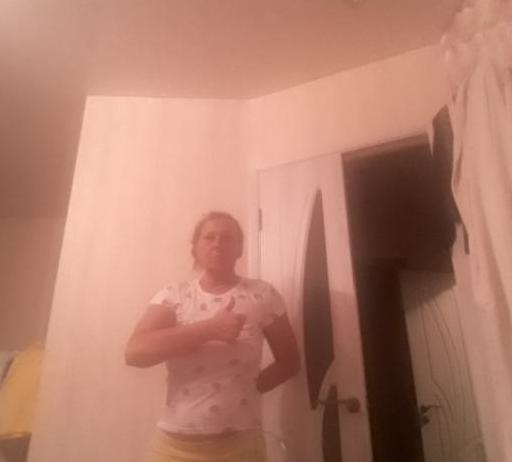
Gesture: like